Shrek Forever After (video game)

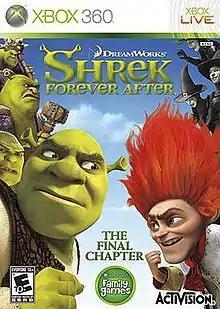
North American Xbox 360 cover art

Shrek Forever After (also known as Shrek 4, and Shrek Forever After: The Final Chapter) is an action-adventure video game based on the film of the same name. It was released on May 18, 2010, in North America. It is the fourth video game based on the movie series of "Shrek". Shrek Forever After was the Final game released under Activision’s 2002 licensing agreement with DreamWorks Animation. It is the only "Shrek" video game available for the PlayStation 3. The "Shrek" games were removed from digital storefronts on January 1, 2014.